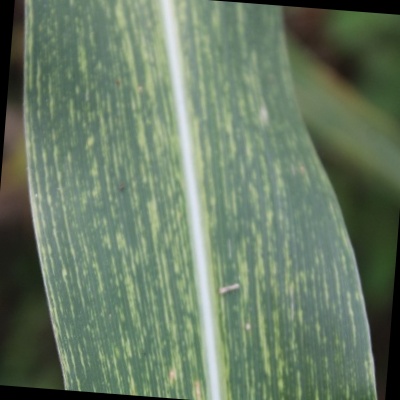
Label: Corn_(Maize)___Maize_Streak_Virus